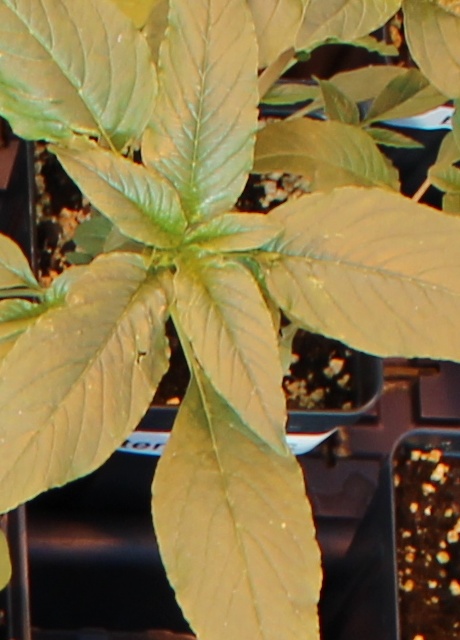
Label: Waterhemp